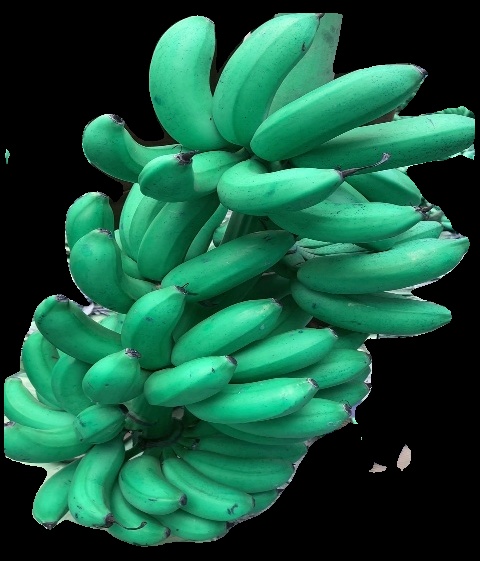
Variety: rasbale
Grade: grade1